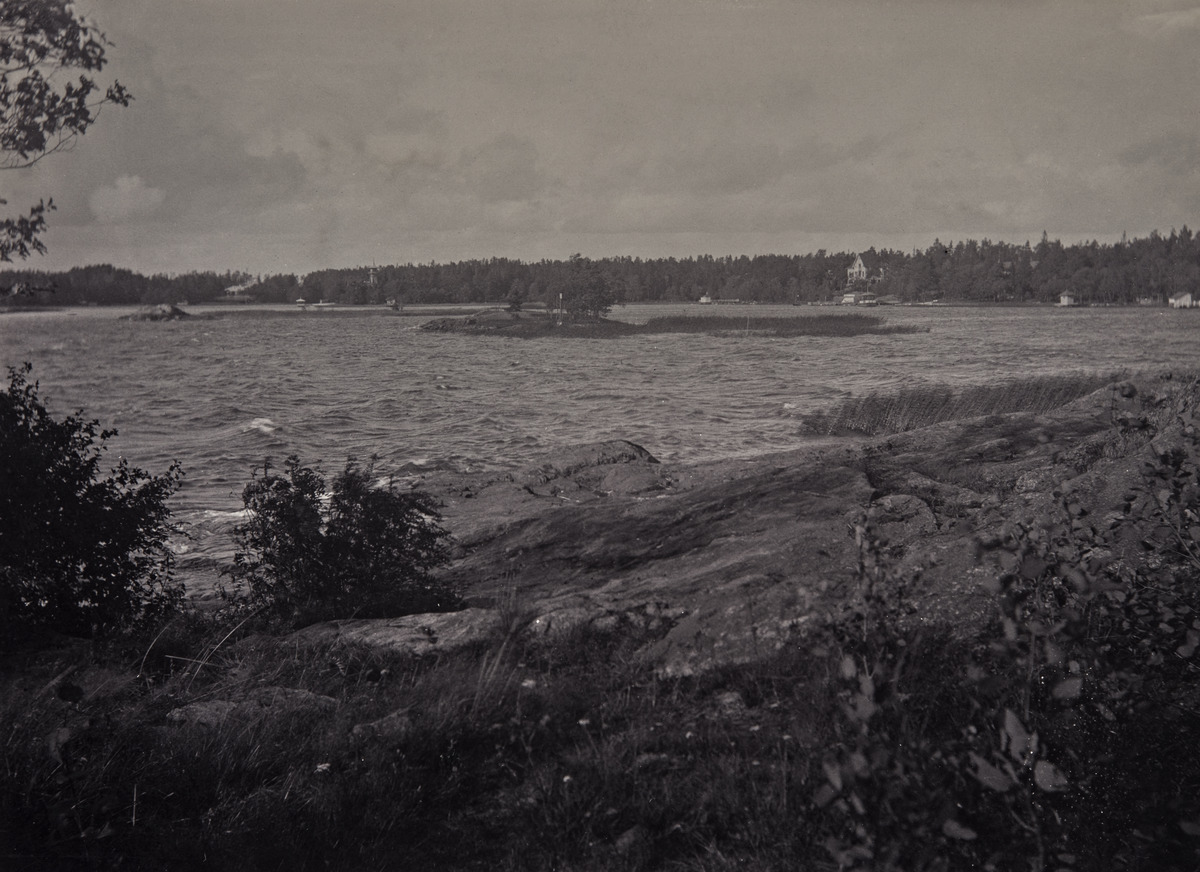
Lauttasaaren rantaa
sisällön kuvaus: Lauttasaaren rantaa. mustavalkoinen
Kuvaaja: Mitterhusen, Karl, valokuvaaja
Ajankohta: kuvausaika 1898
Paikka: Suomi, Uusimaa, Helsinki, Lauttasaari Helsinki
Aiheet: meret, saaret, rannat, kivi, kallio